Roman invasion of Africa (204–201 BC)

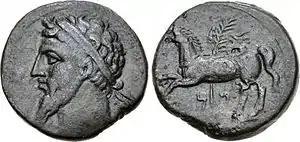

After the battle of the Great Plains Masinissa's Numidians pursued their defeated countrymen under Syphax; accompanied by part of the Roman force, under Laelius. Syphax withdrew as far as his capital, Cirta, where he recruited more troops to supplement those survivors who had stayed with him on the retreat from the Great Plains. This force commenced an intensive training regime. Masinissa and Laelius's men took 15 days to reach Masinissa's ancestral lands, those of the Massyli. The historian Peter Edwell comments that venturing so far into the interior was a high-risk enterprise. However, Masinissa was proclaimed king and Syphax's administrators and garrisons were expelled. Not wanting to allow Syphax to train his new troops up Masinissa and Laelius pressed on towards Cirta.